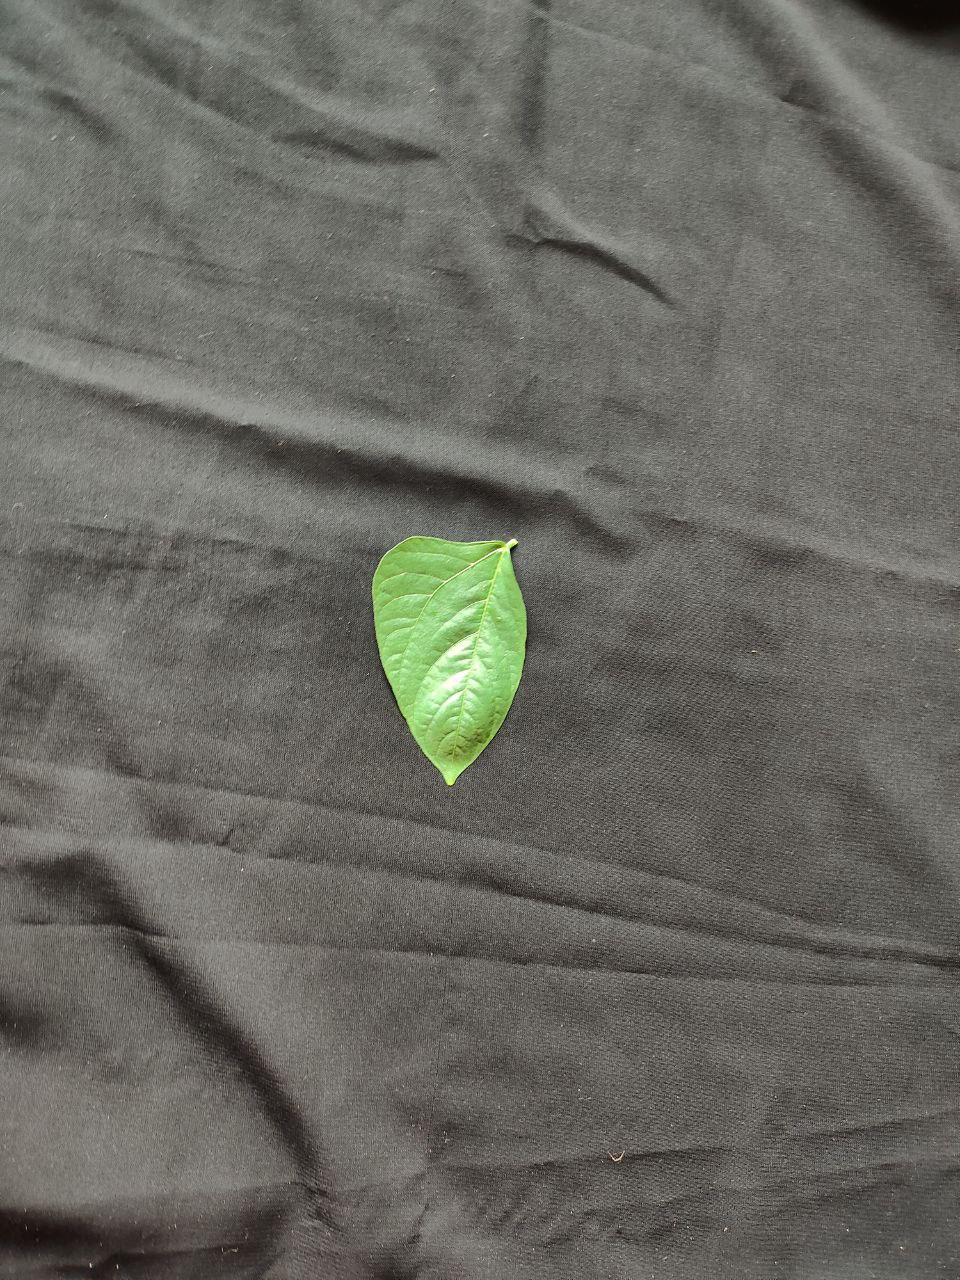
Crop: cowpea
Leaf condition: Fresh Leaf